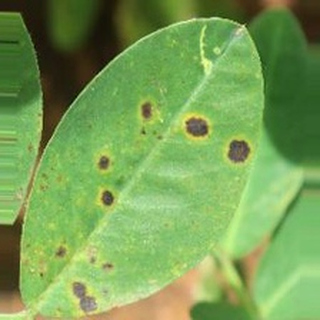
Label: groundnut_early_leaf_spot